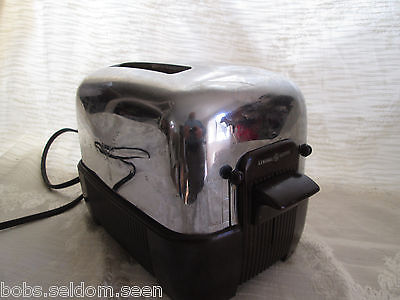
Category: toaster